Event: Nepal Earthquake
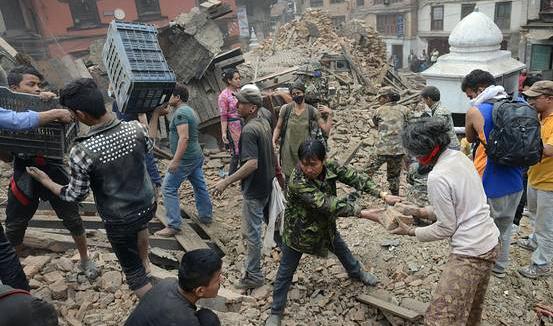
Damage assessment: damage